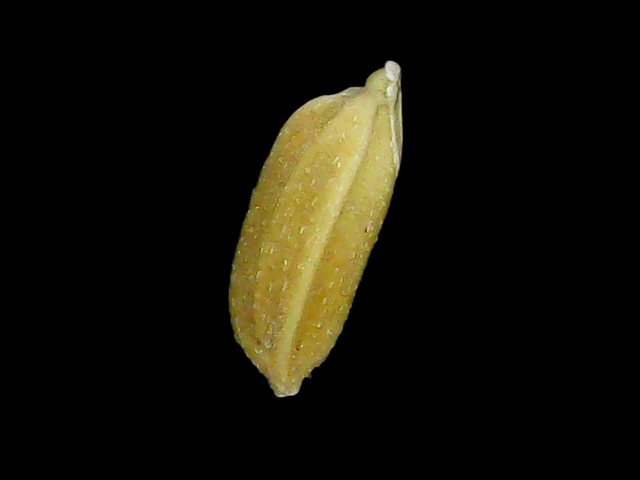
Rice variety: Bd95